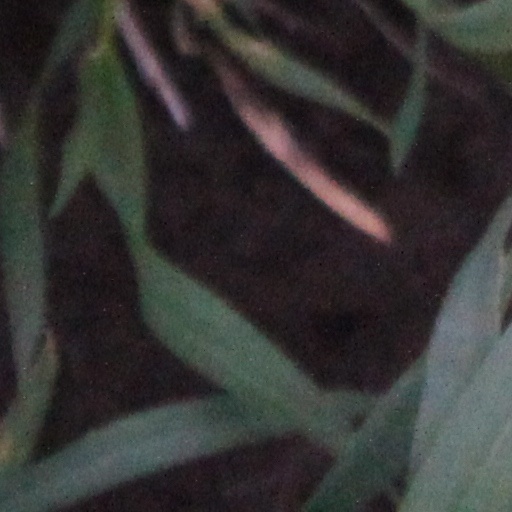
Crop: wheat